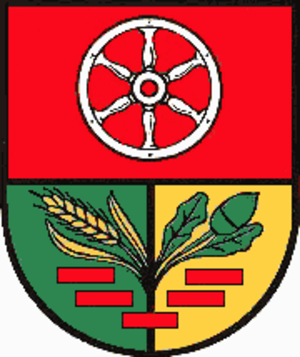
Breitenworbis est une commune allemande située dans l'arrondissement d'Eichsfeld en Thuringe.